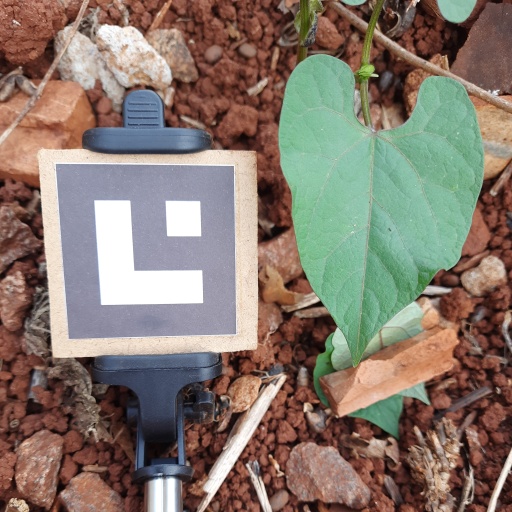
Observations: wavy surface, no eating holes, under sunlight